Valentino Blake

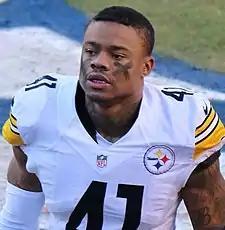
Blake with the Pittsburgh Steelers in 2016

Antwon Valentino Blake (born August 9, 1990) is an American former professional football cornerback and special teamer who played in the National Football League (NFL). He was signed by the Jacksonville Jaguars as an undrafted free agent in 2012 and was also a member of the Pittsburgh Steelers, Tennessee Titans, New York Giants and Saskatchewan Roughriders. He played college football at Texas–El Paso (UTEP).